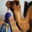
Label: camel